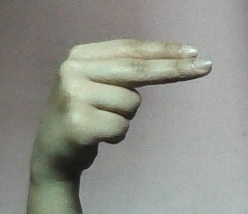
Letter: ain